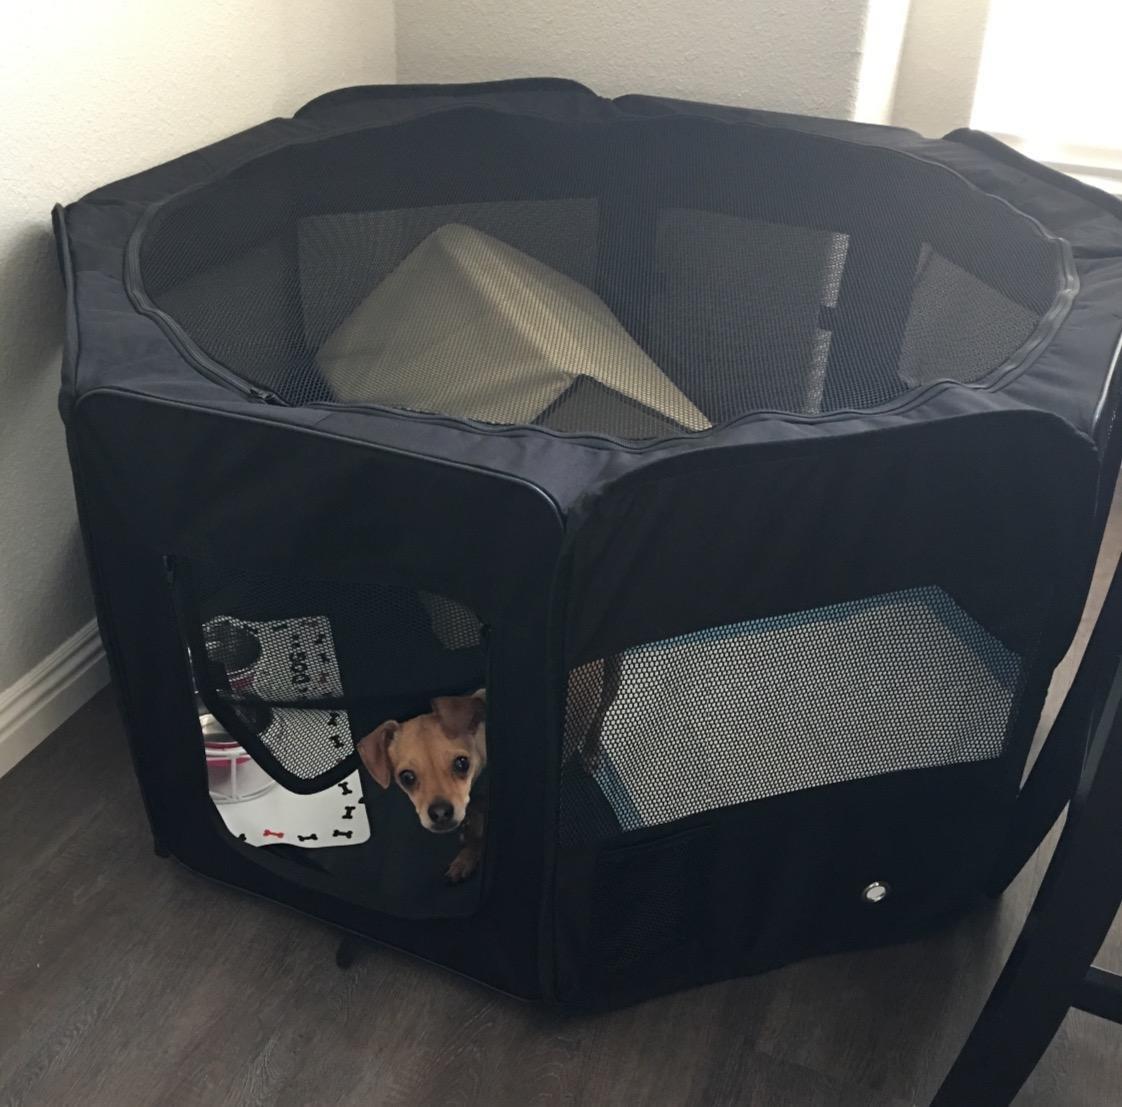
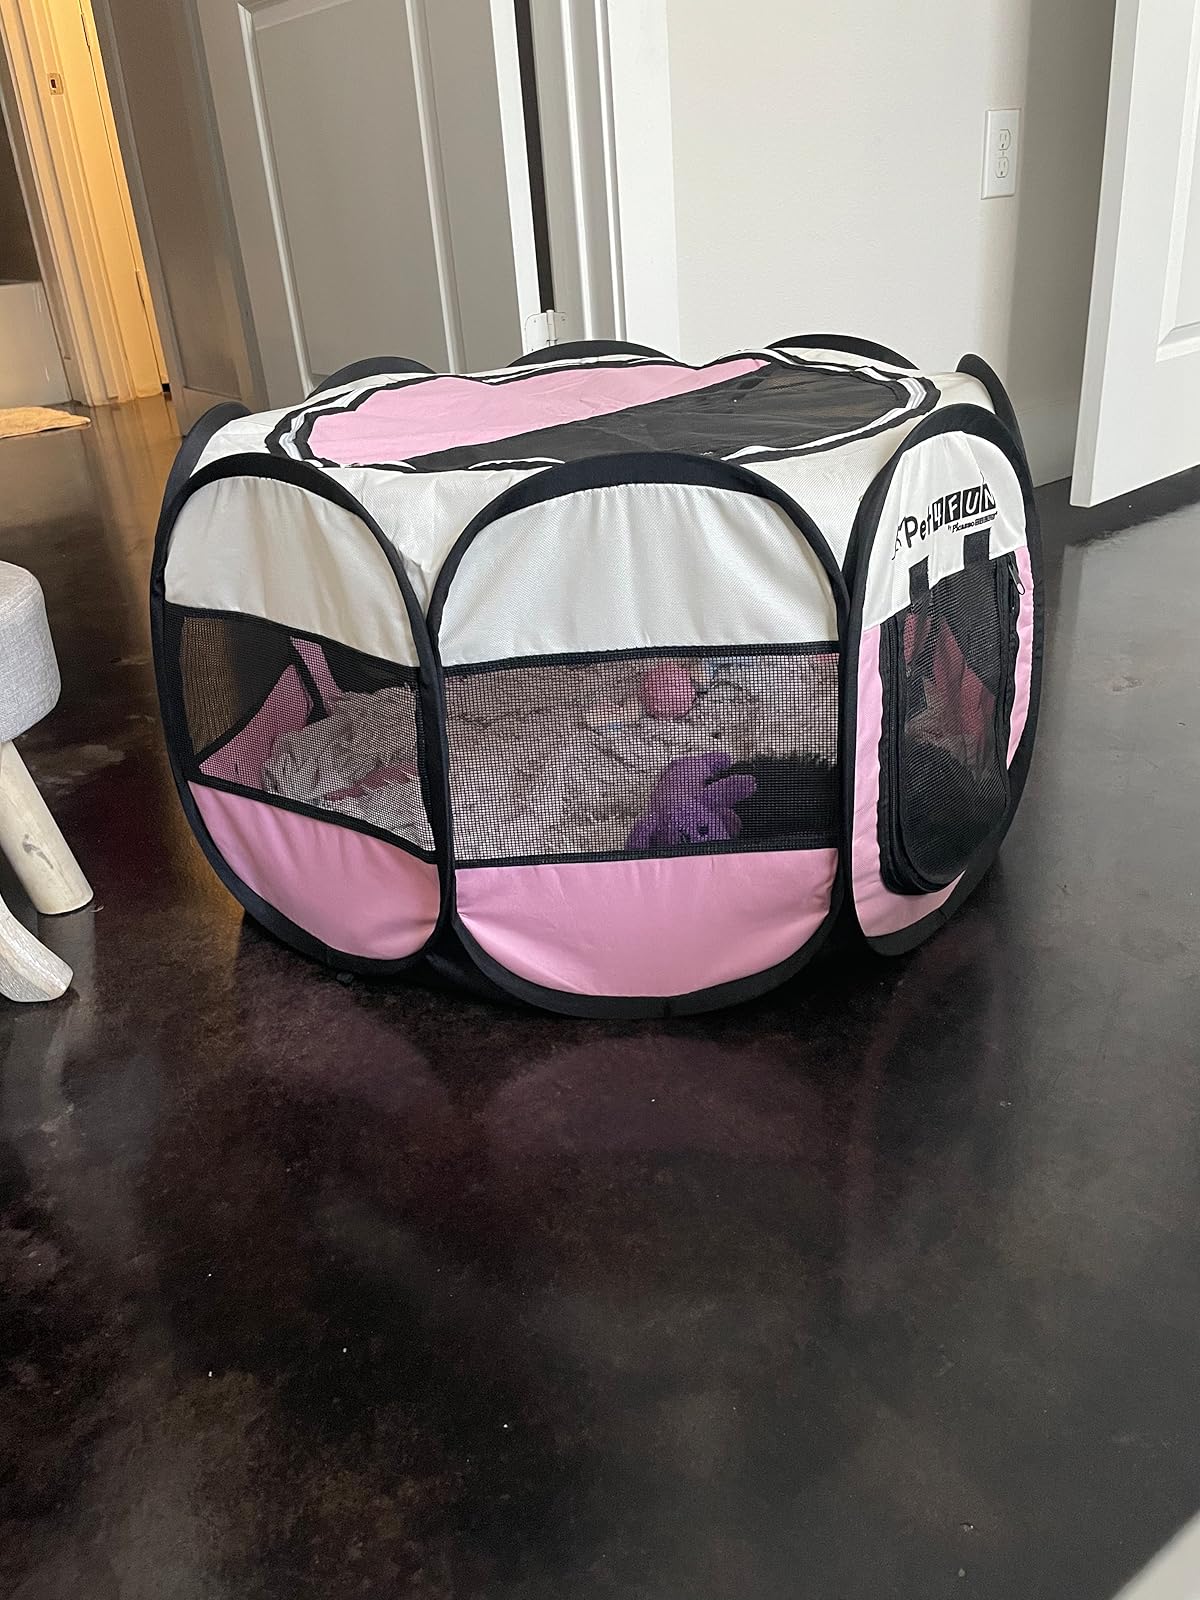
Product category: items_kennel
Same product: no